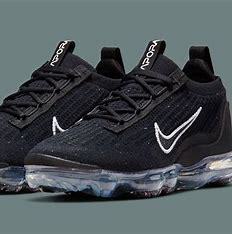
Brand: Nike
Model: Air Vapormax 2023 Flyknit